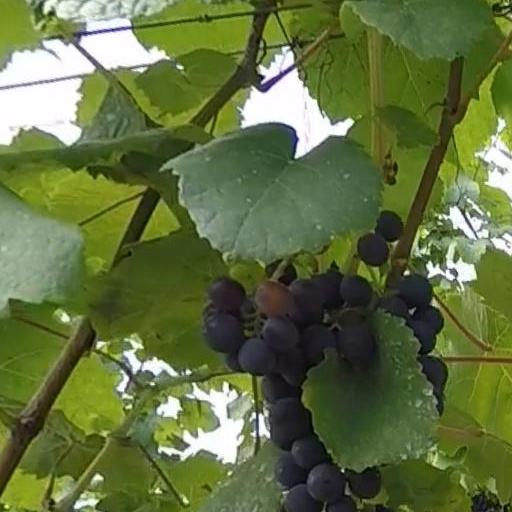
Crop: grape